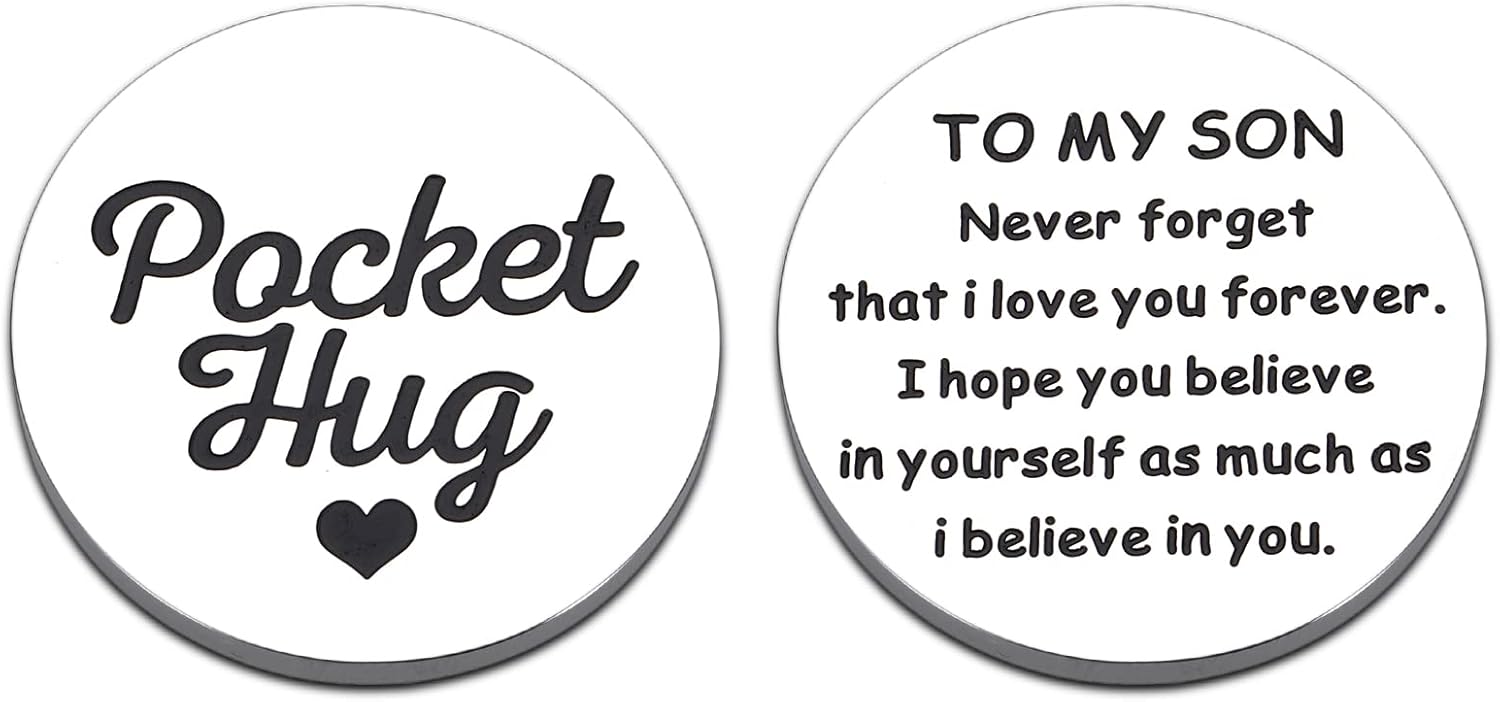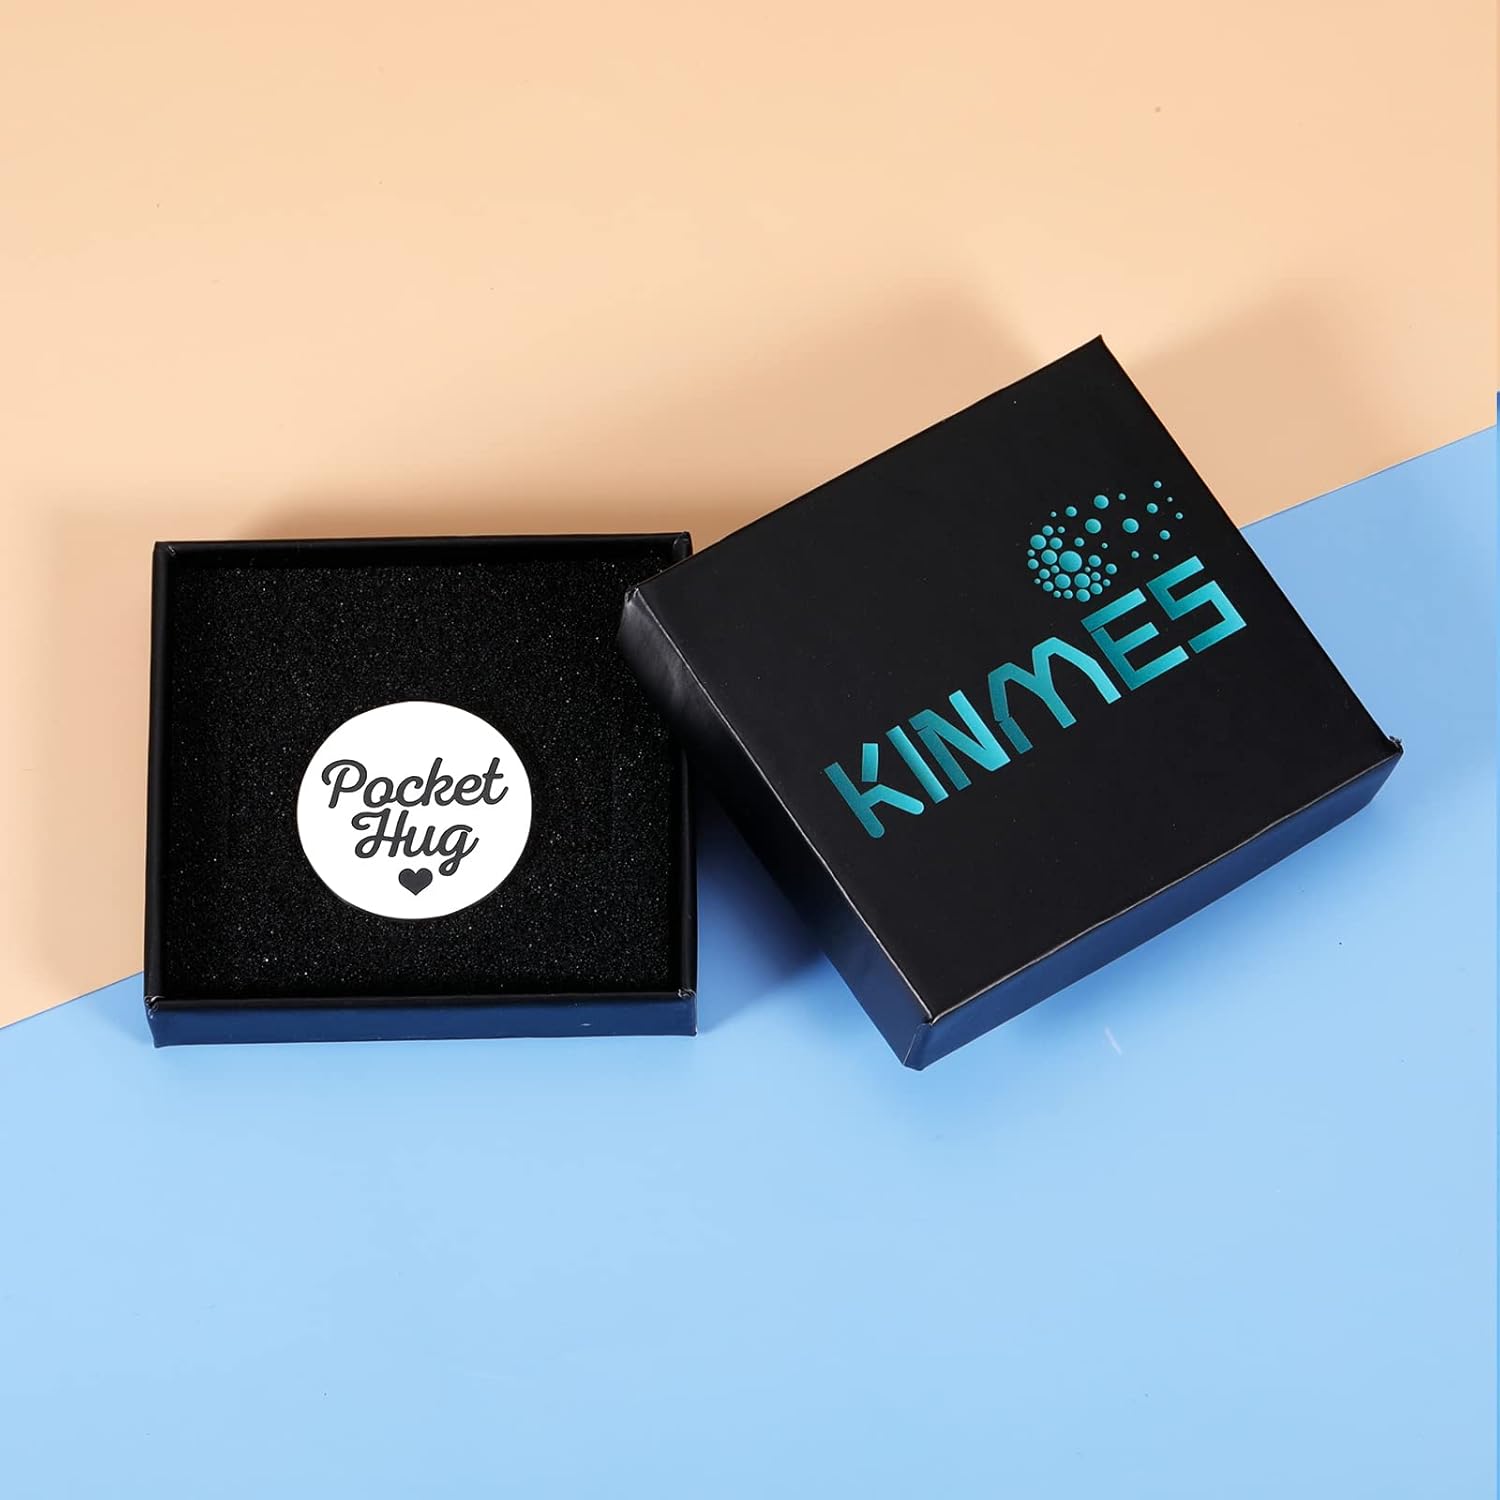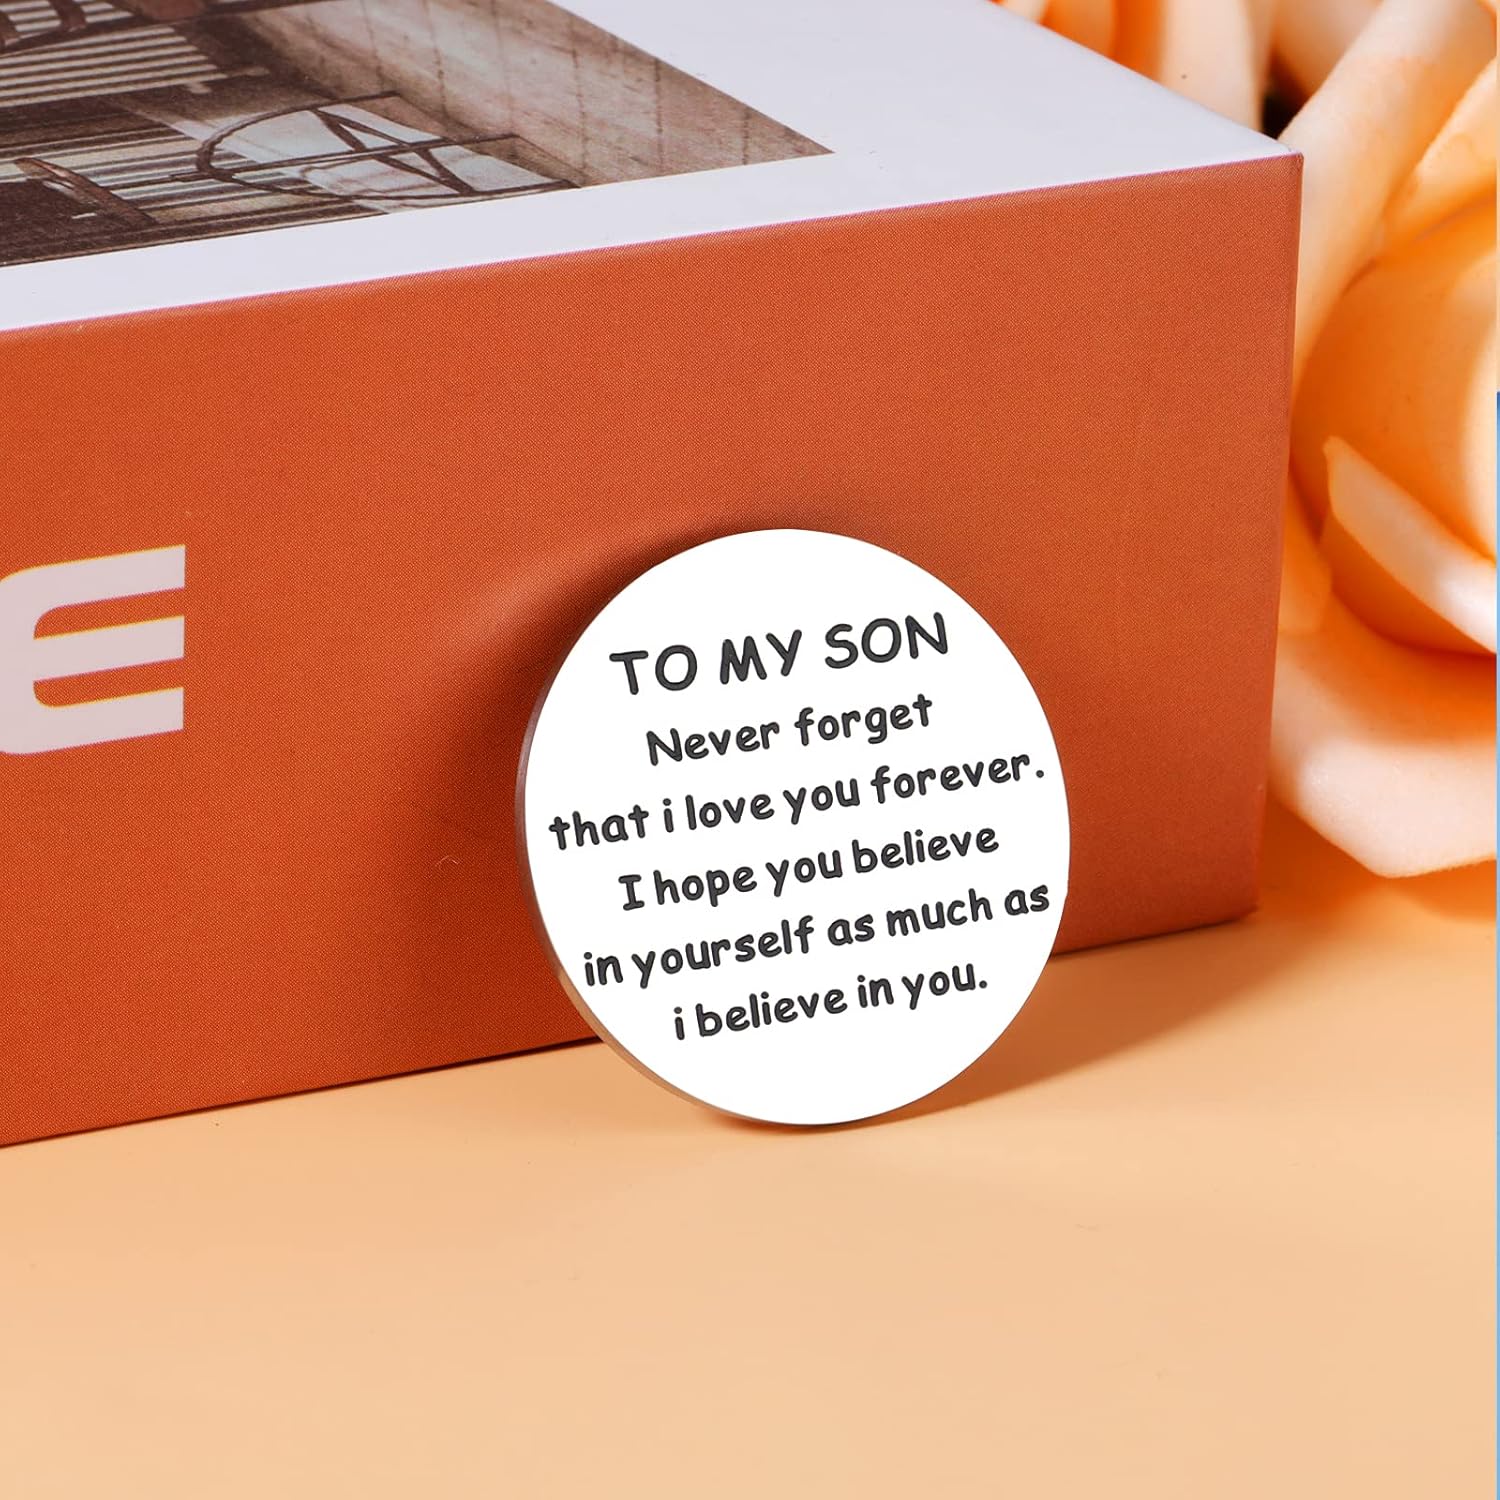
Valentines Day Gifts for Son Fathers Day Birthday Gifts for Teen Boys Son Teenager Gifts for Teen Boys Inspirational Pocket Hug Token for Son Boys Graduation Back to School Stocking Stuffers Gifts
Category: Office Products
Inspirational pocket token for son from mom dad. Christmas Stocking Stuffer Gifts for Boys baby son adult son teen boys.
Features: Graduation Keepsake for Son from Mom - Cutest little stocking stuffers. To my son Never forget that I love you I hope you believe in yourself as much as I believe in you. It's a perfect gift for those children who are going to a college care package. Amazing gift to son for Birthday, graduation, Christmas, Valentines day, a cheer-up gift from mom. Also make special Coming-of-Age, Back-to-School, Stocking Stuffers, Deployments, Military, Wedding for teen son, stepson, godson, or foster son. | Inspirational Gift for Him - This gift is a perfect token of love that he can carry to remember how special he is and how much you love him. A meaningful gift for son from mom, mommy, dad, godmother, godfather. Great encouragement gifts for your son when they graduate from high school or go away to college, wonderful high school college graduation gifts for a son. Best son graduation gifts from mom. He will cherish it for his entire life! Best gifts for son on New Year, Family gathering. | Son Christmas Stockings - Sweet 16, 17, 18, and 21-year-old birthday gift ideas; Wonderful presents for your kids Christmas, Valentines, coming of age, back to school, freshman off to college, or leaving home for dream. Motivational elementary high school graduation presents for him. This novelty pocket hug is sure to delight and always remind teens that Mom cares them. Besides,It's also great for adoptive unbiological son, stepson-in-law, godson, high school students. | Stainless Steel And Gift Boxes - Stainless steel and strict quality control for the stainless steel raw material. Thick and sturdy, smooth and shiny, no distortion, no rust, never fade. Packed with a beautiful jewelry box, ready for giving. | After-Sales Service - If you have any questions about our products, please feel free to contact us. We will do our best to solve your problem and provide you with the best customer service.